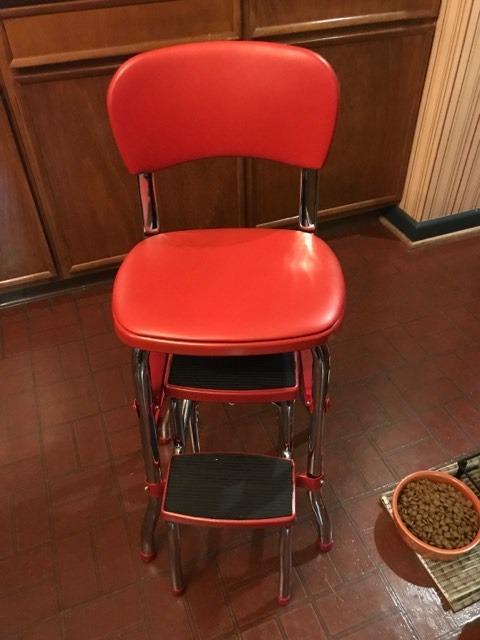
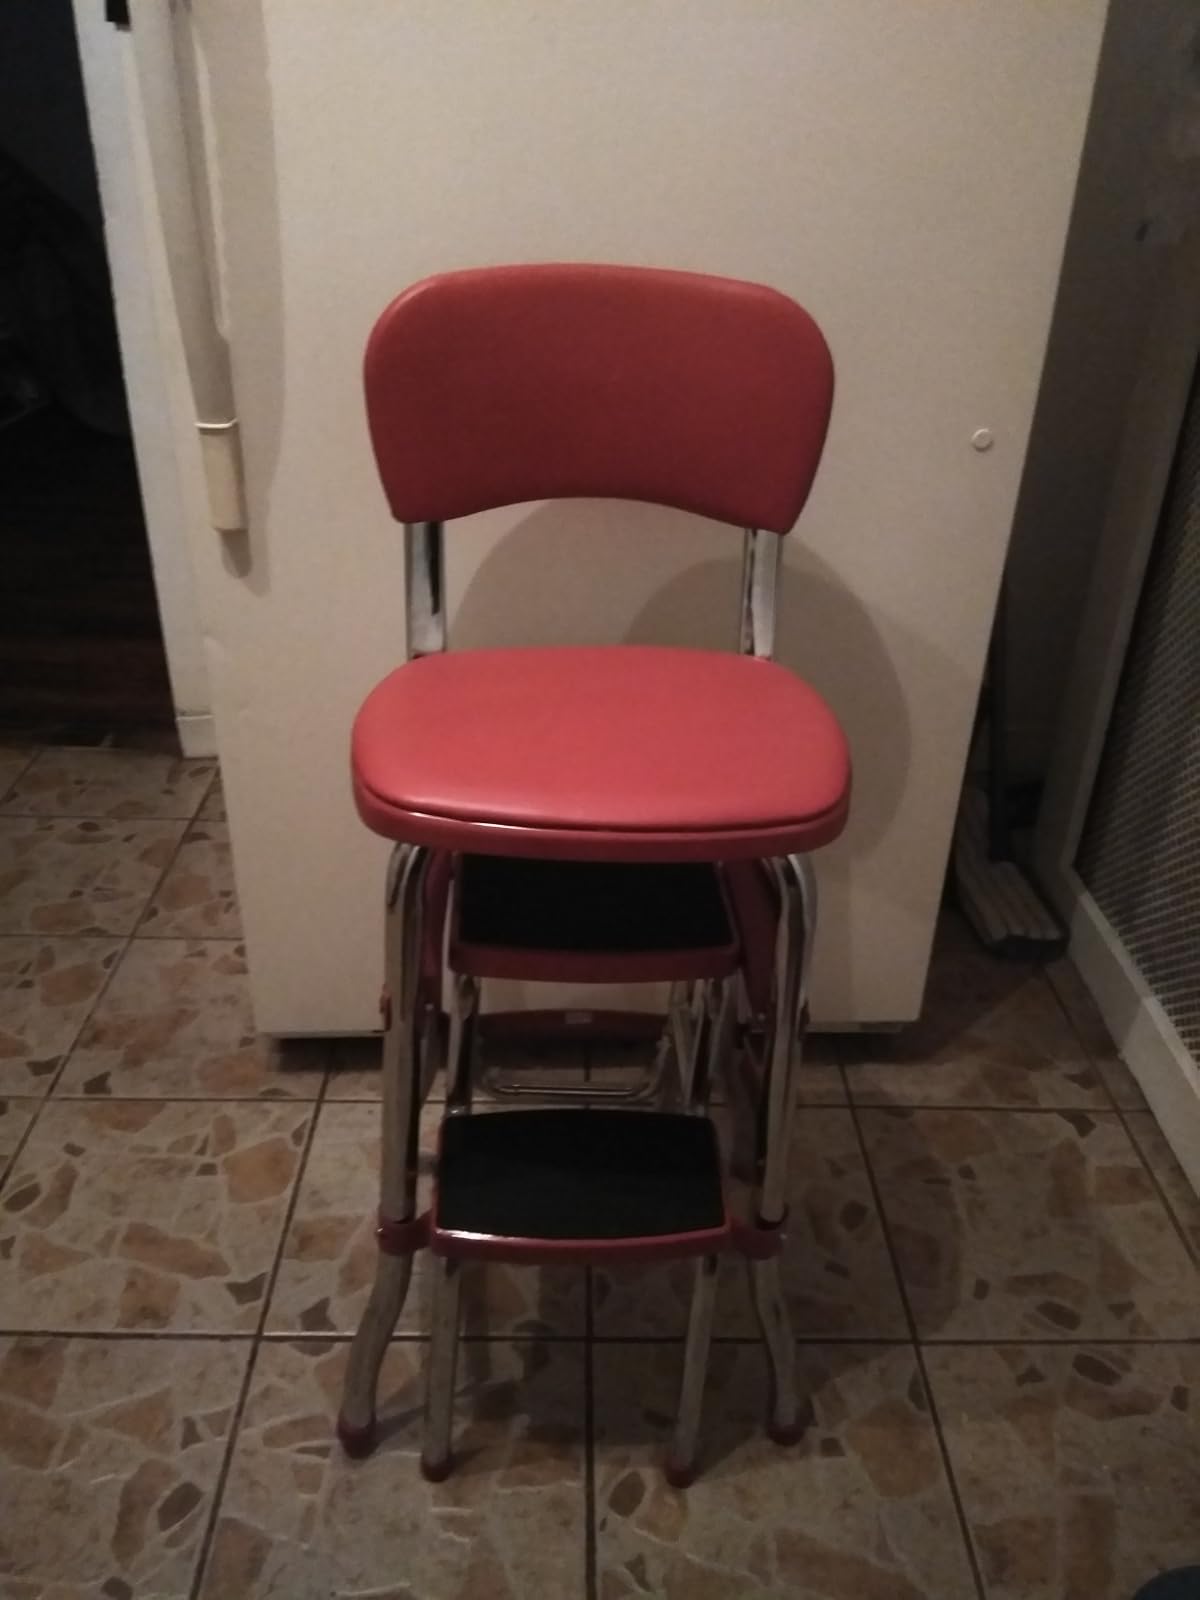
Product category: items_chair
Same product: yes